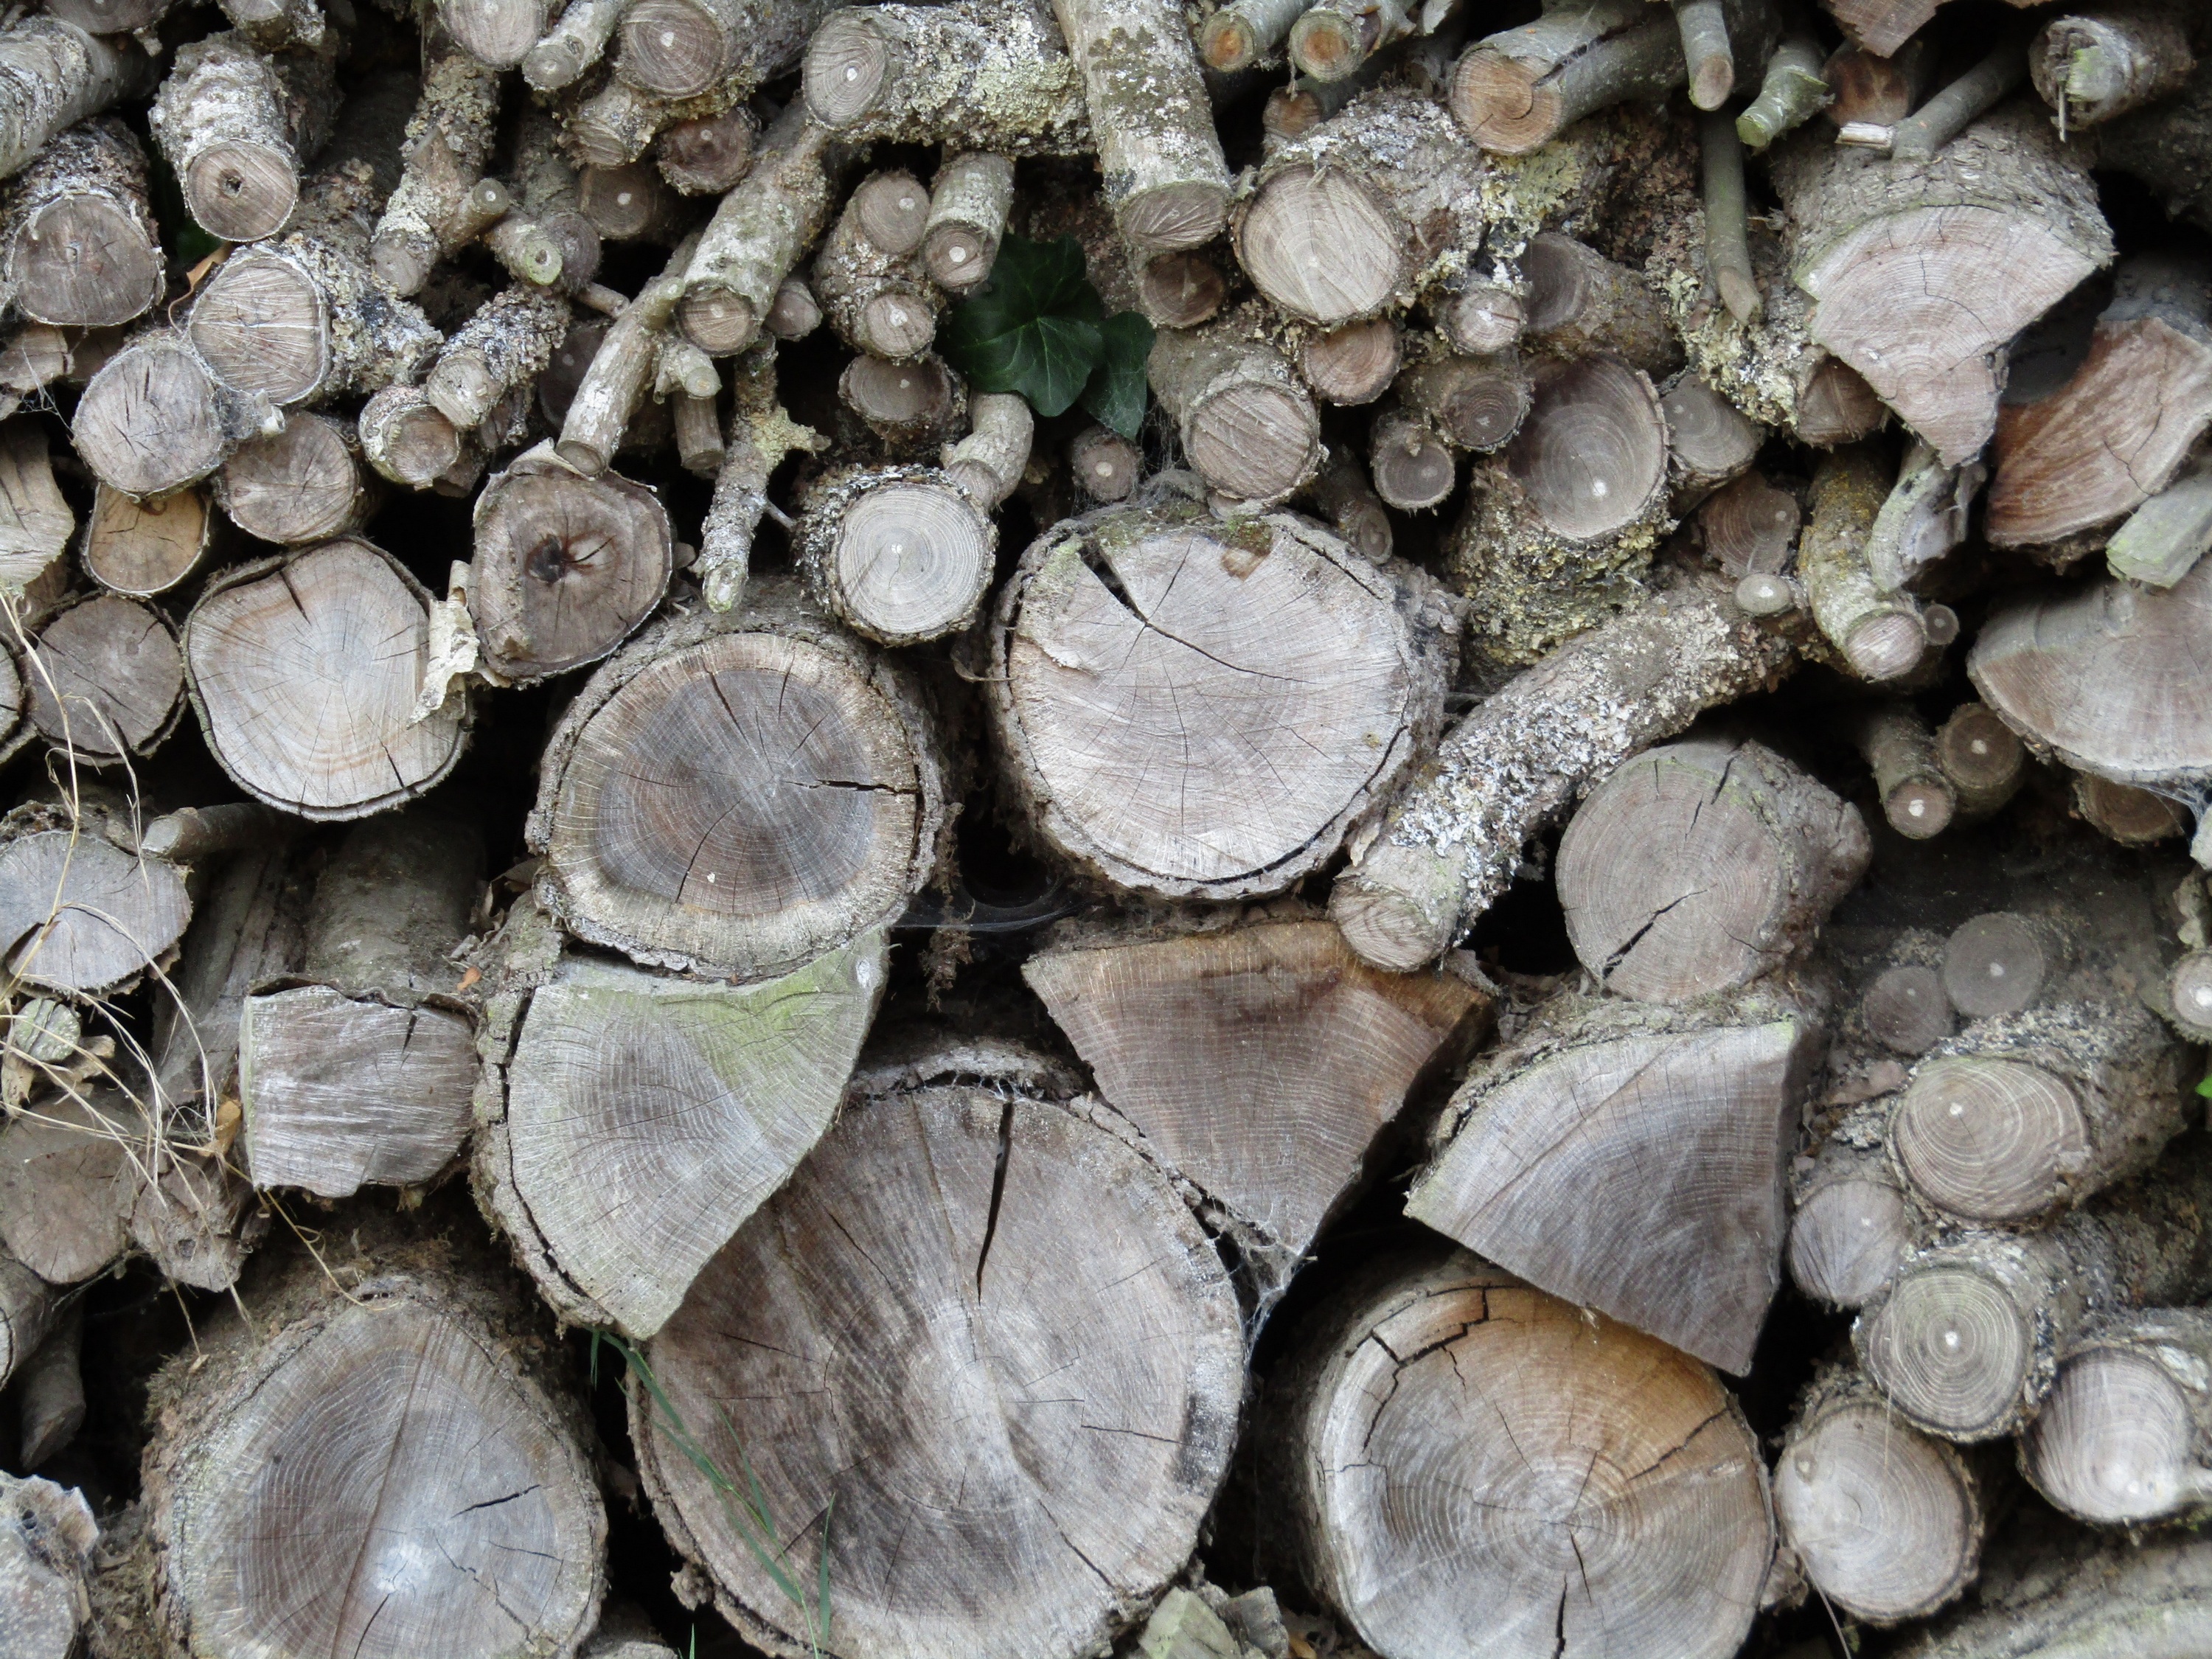
tree, rock, branch, plant, wood, leaf, flower, trunk, log, flora, material, close up, woodcutter, oyster mushroom, woody plant